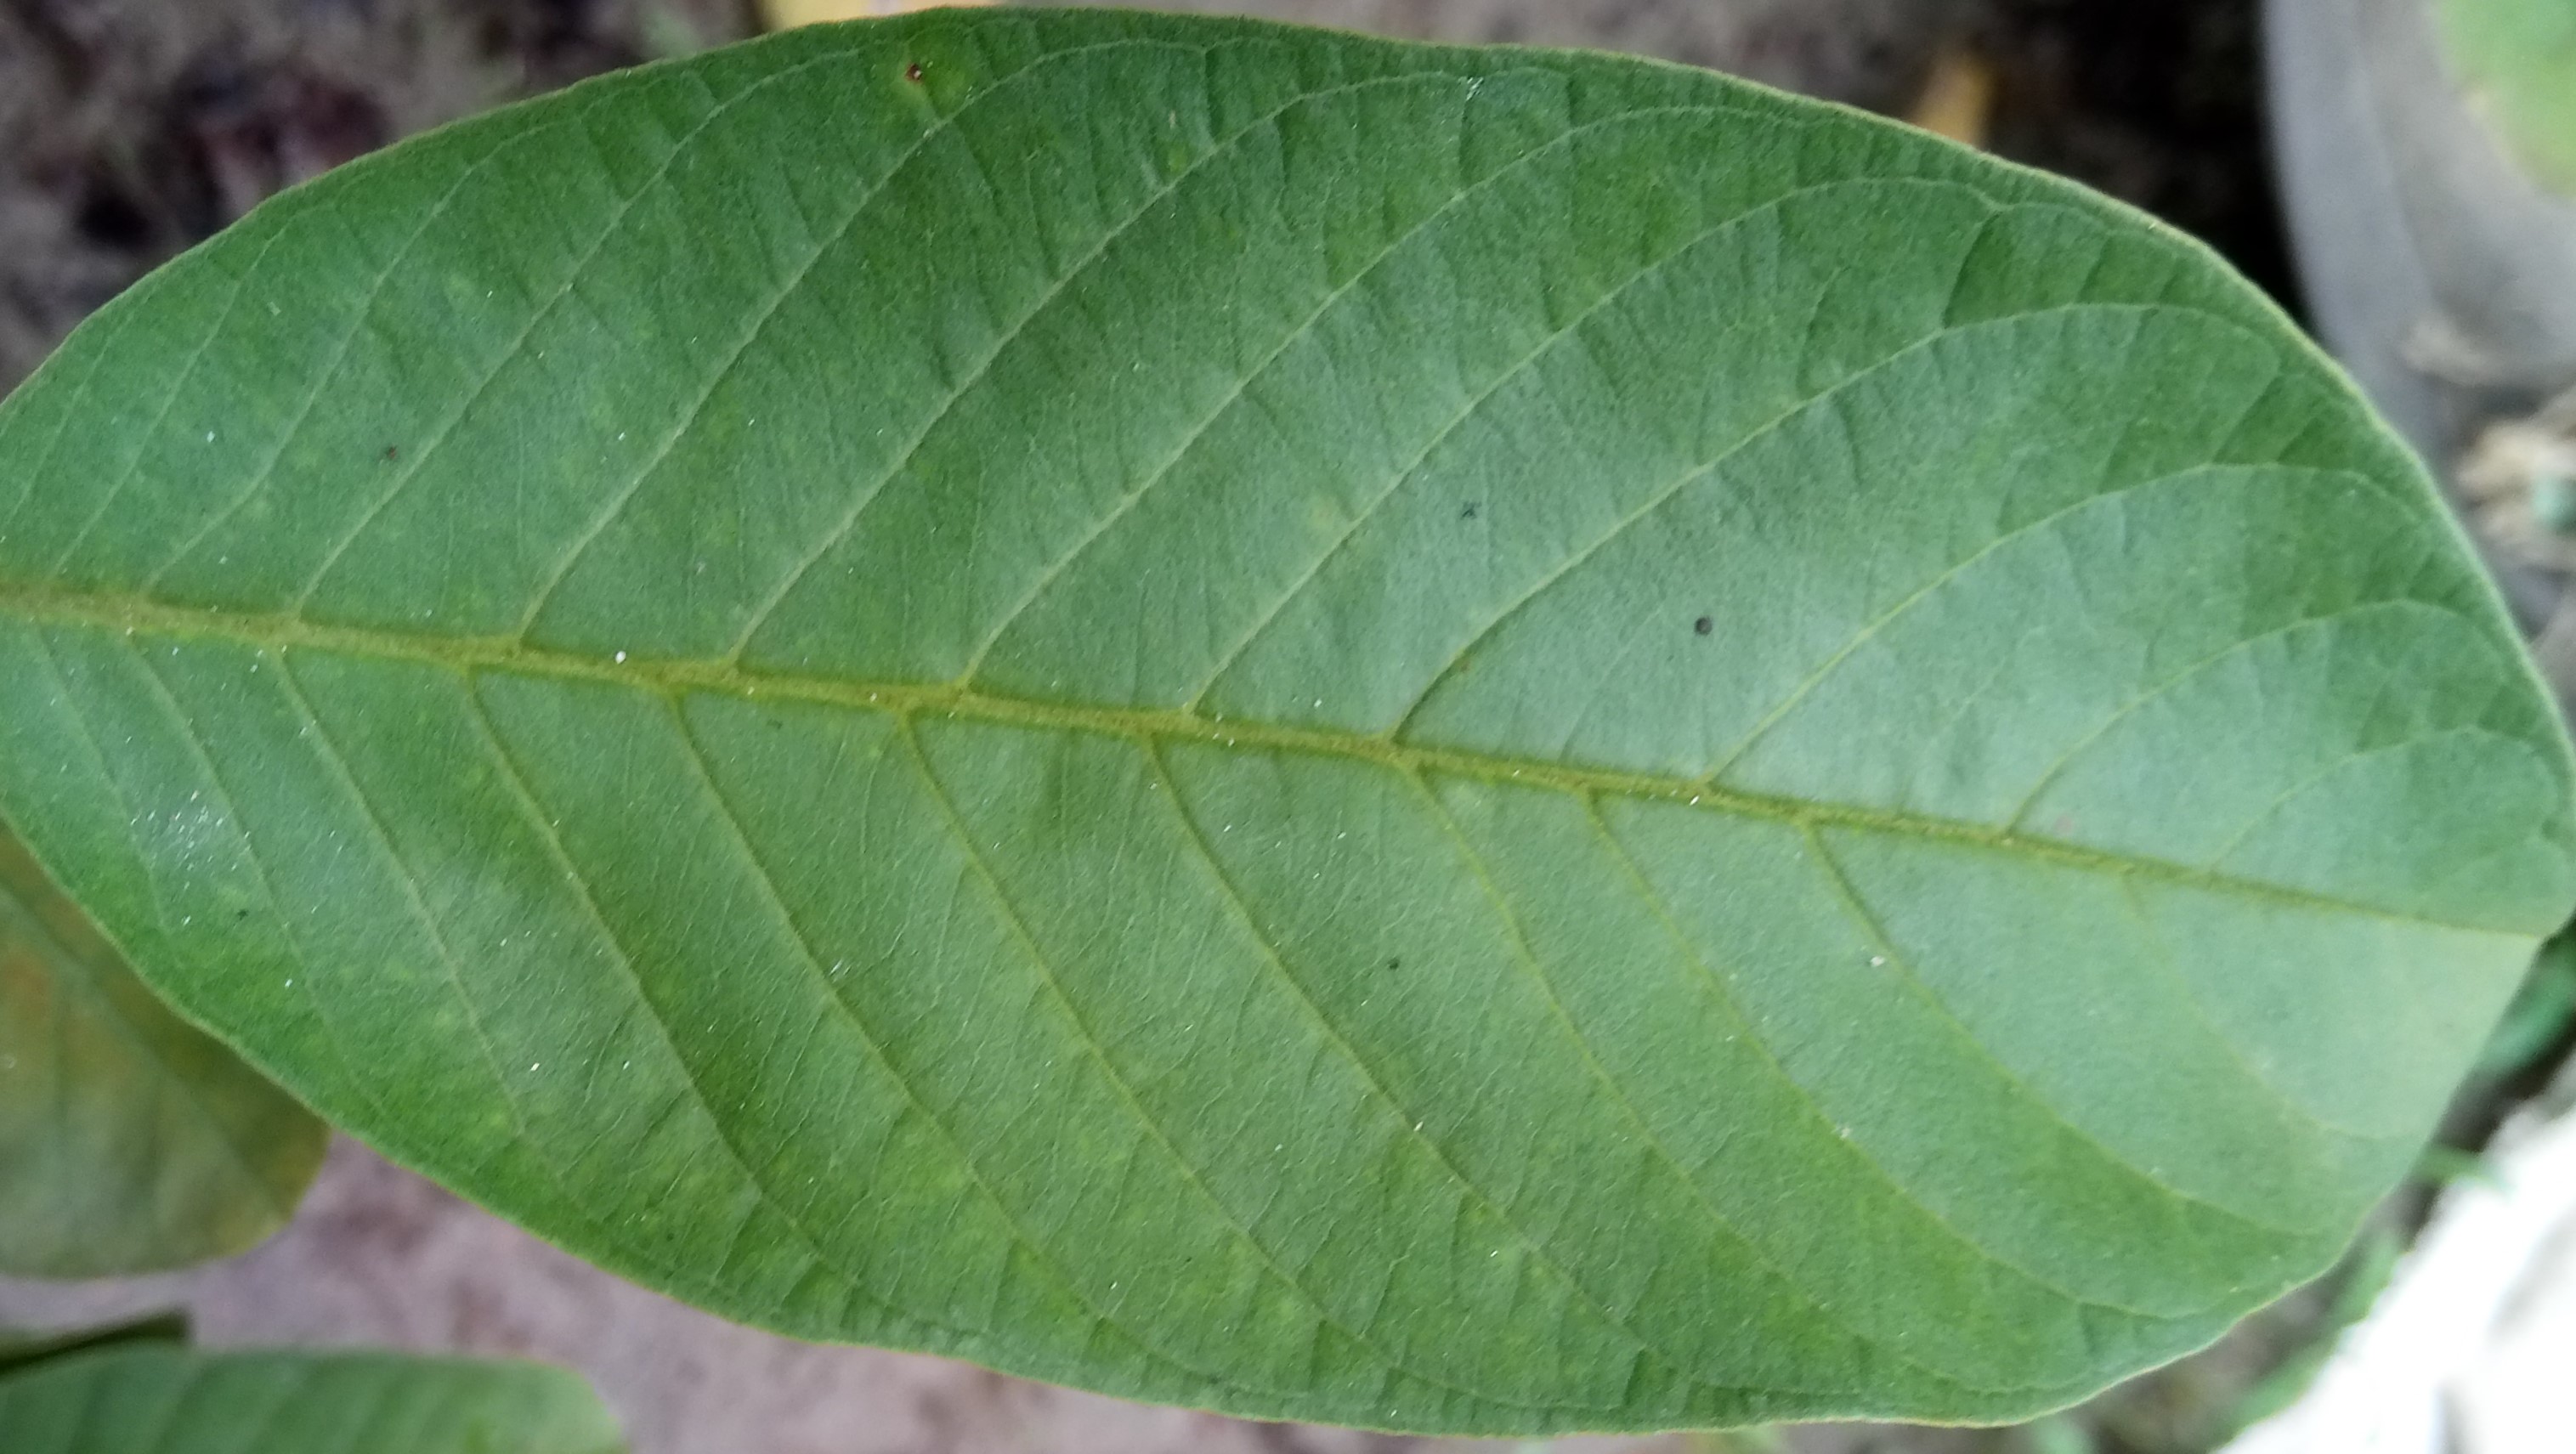
Label: Disease Free